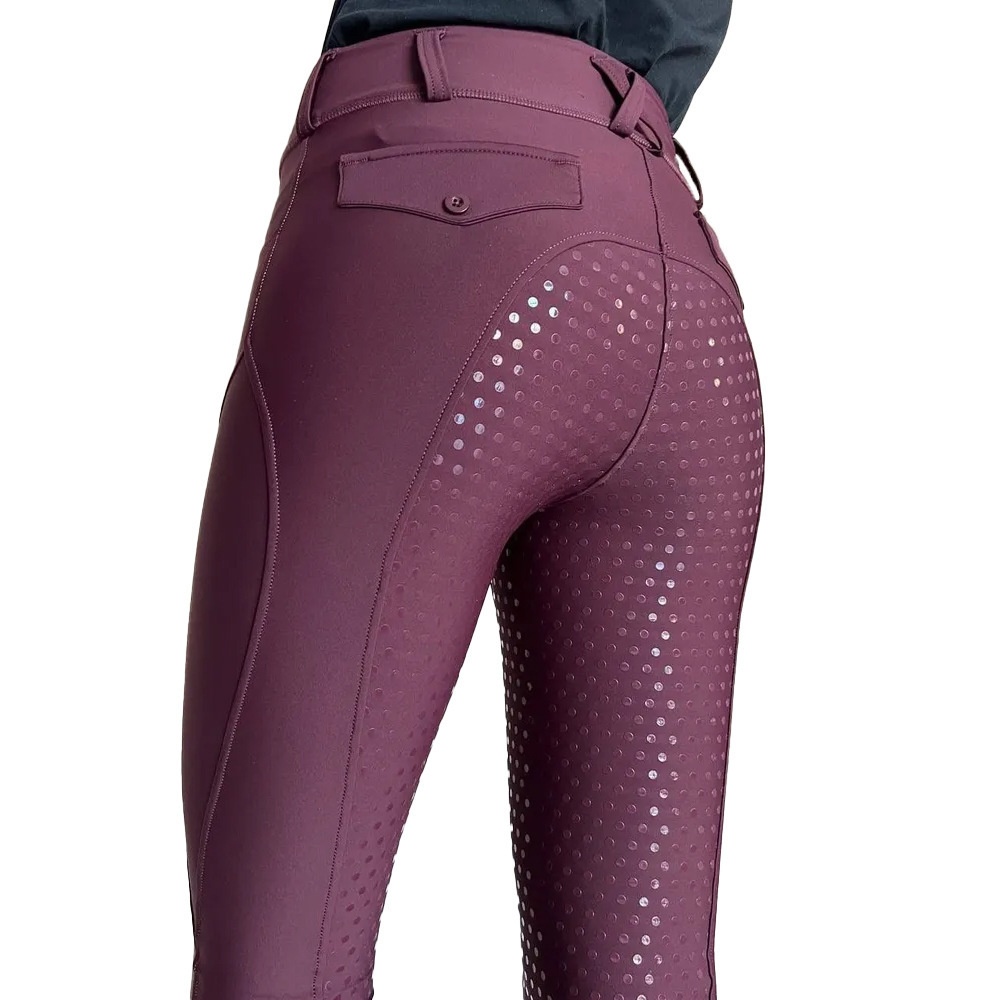
Equestrian Pants Women's High Waist Non-slip Wear-resistant Jodhpurs
Brand: Natasas-homeandstyle-shop
Product information: Applicable sports: Equestrian Fabric name: Chemical Fiber blend Color: black, navy blue, khaki, purplish red, gray Size: S,M,L,XL,XXL Lining composition: Spandex Fabric composition: Polyester Fiber (polyester) Note: 1. Asian sizes are 1 to 2 sizes smaller than European and American people. Choose the larger size if your size between two sizes. Please allow 2-3cm differences due to manual measurement. 2. Please check the size chart carefully before you buy the item, if you don't know how to choose size, please contact our customer service. 3.As you know, the different computers display colors differently, the color of the actual item may vary slightly from the following images. Packing list: 1*Pants Product Image:
Category: Sporting Goods > Outdoor Recreation > Equestrian > Riding Apparel & Accessories > Riding Pants